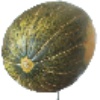
Label: melon_piel_de_sapo